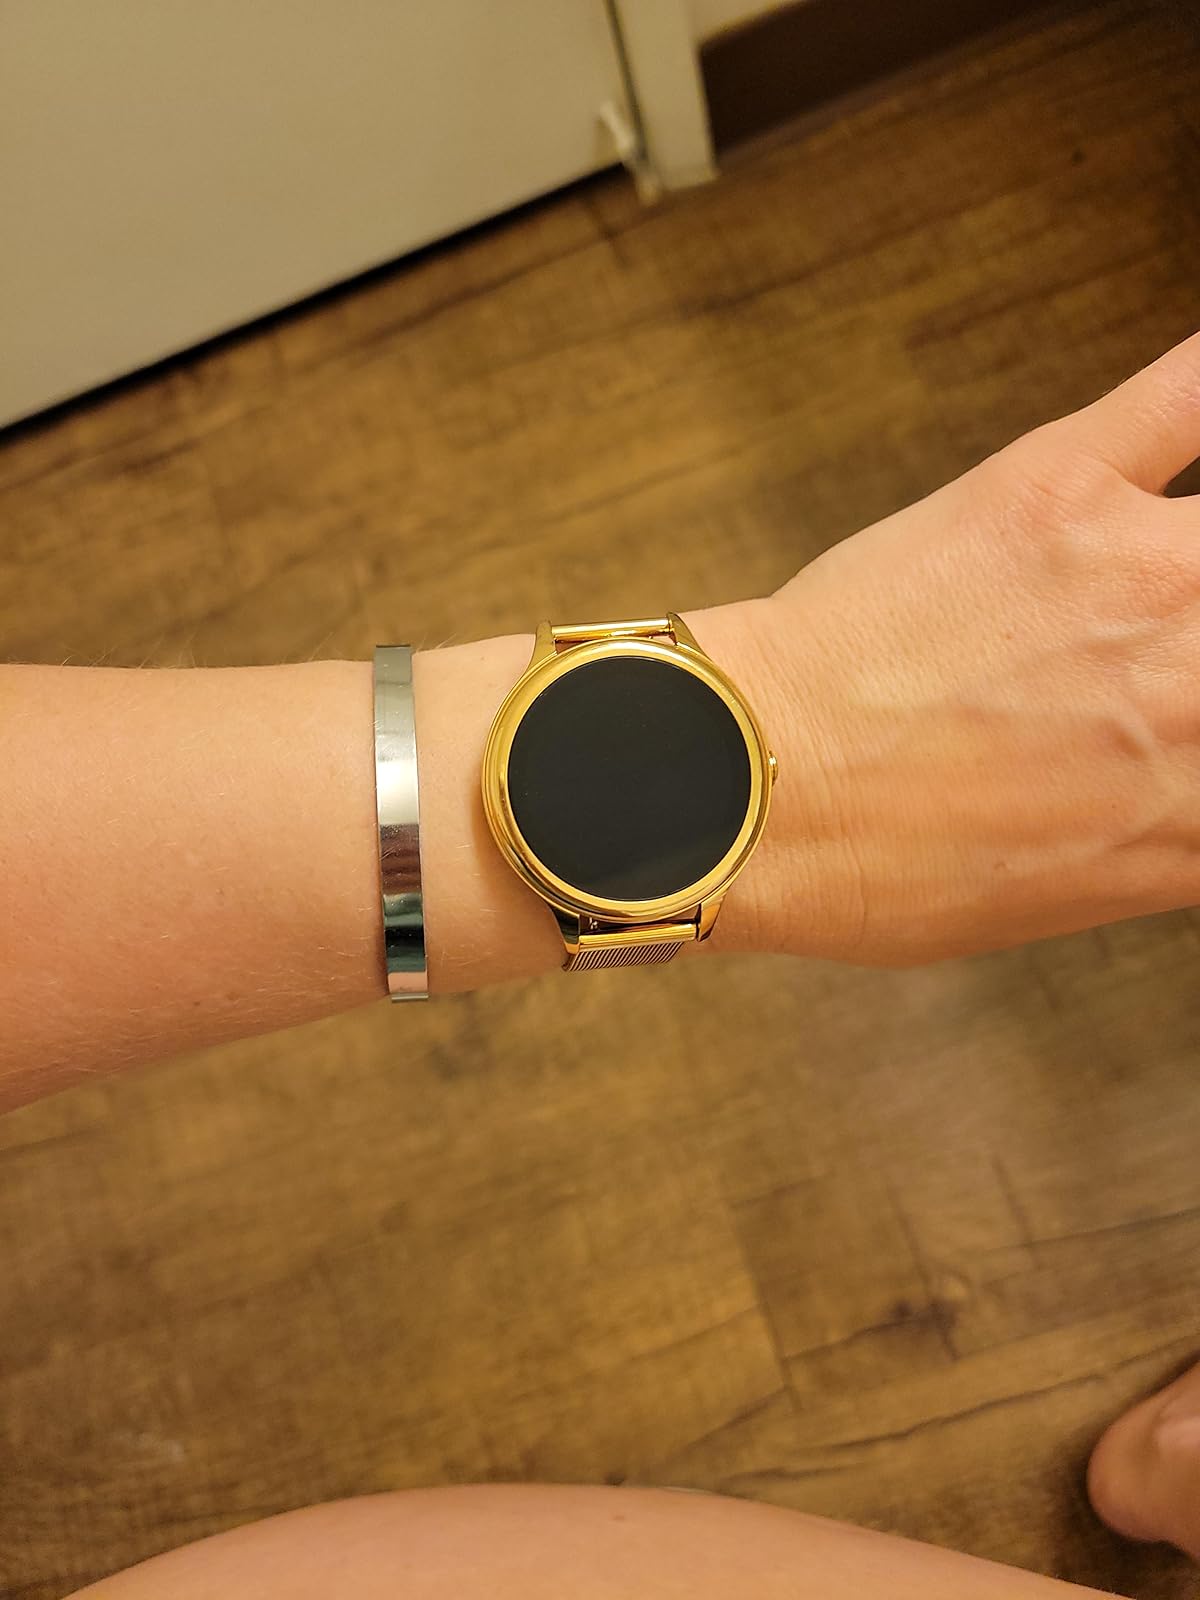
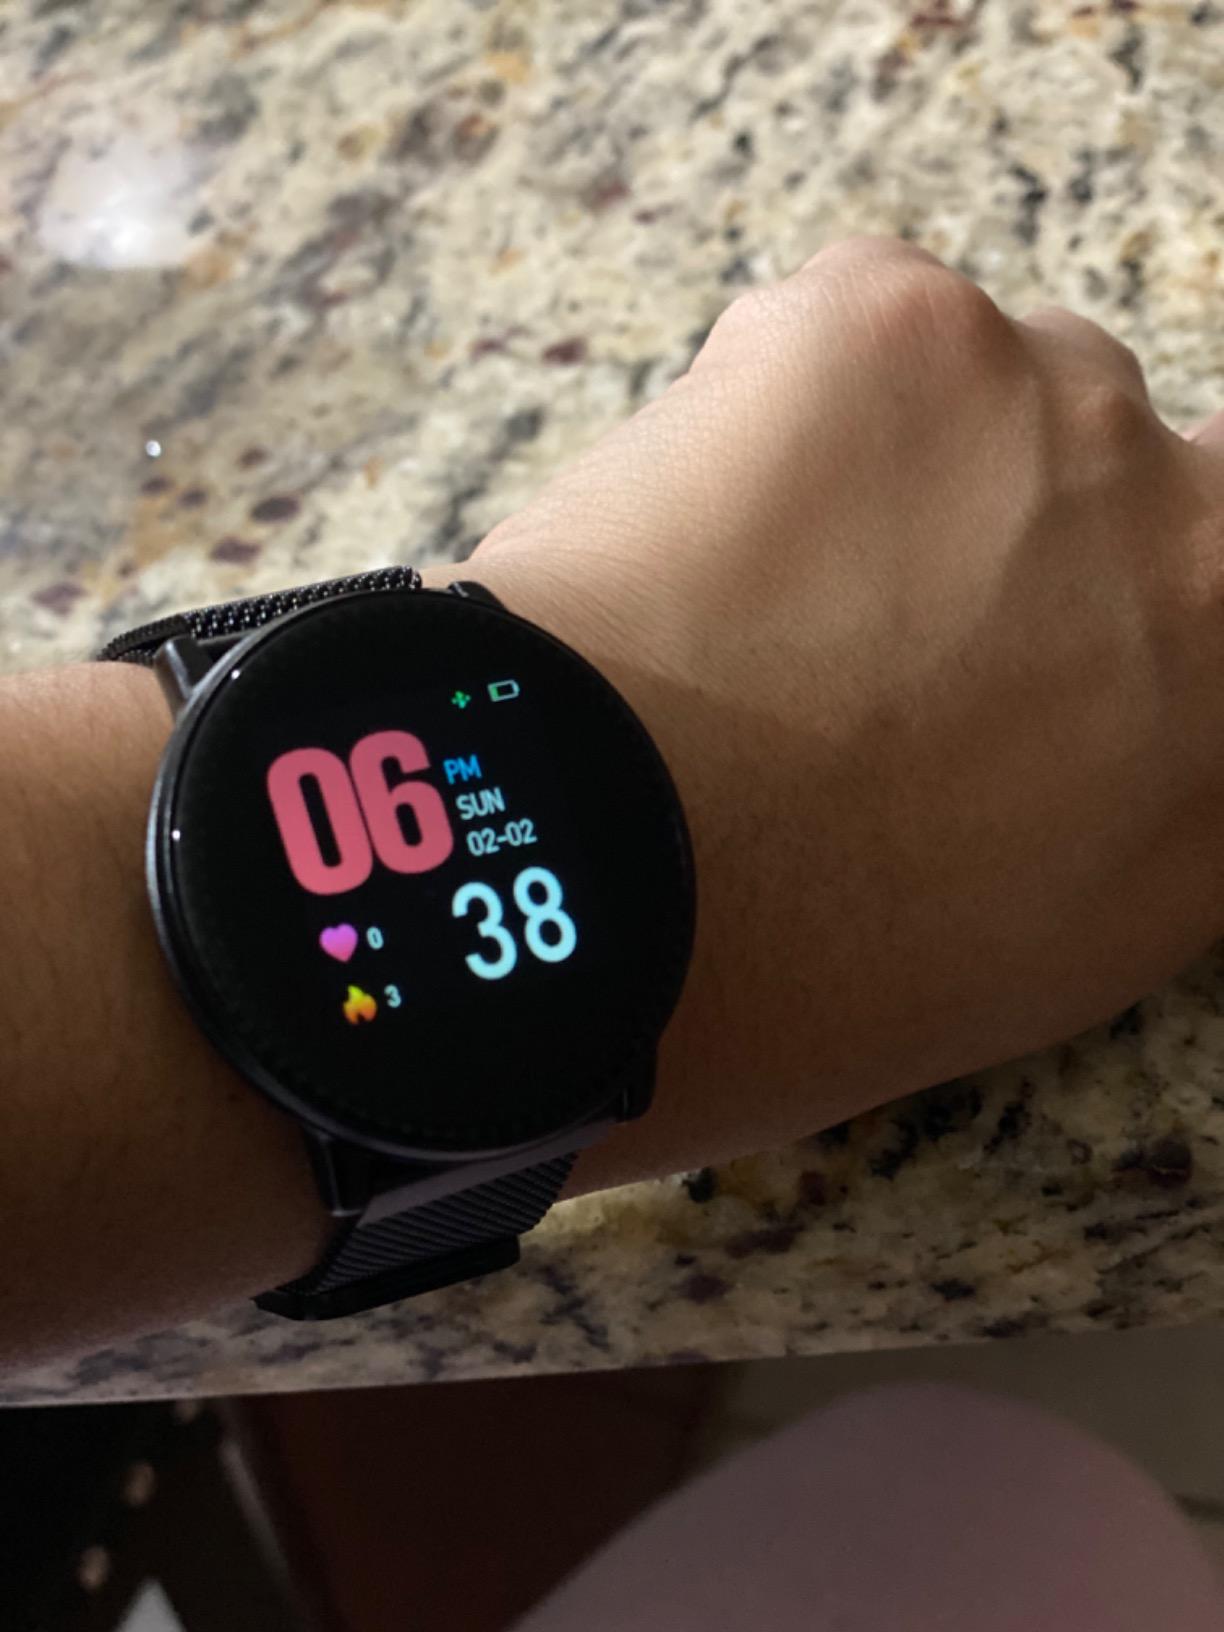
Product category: smartwatch
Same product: no